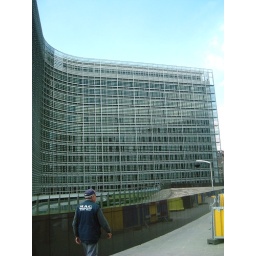
The EU building in Brussels. All glass on the outside and totally curved.